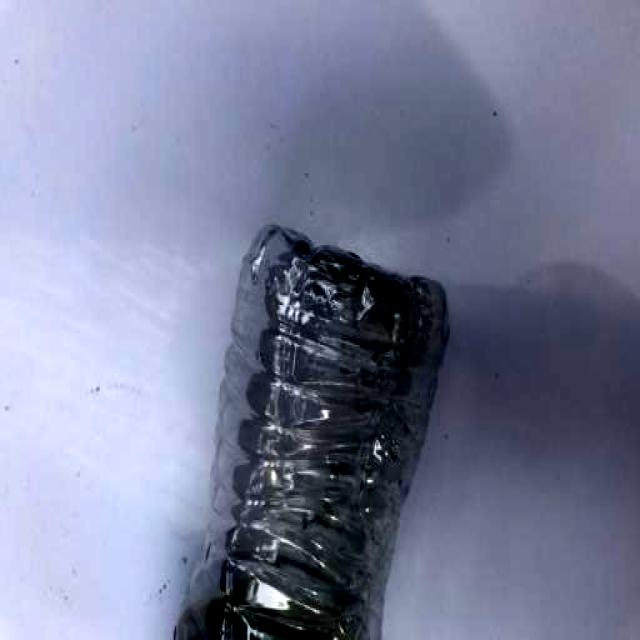
Label: Plastic